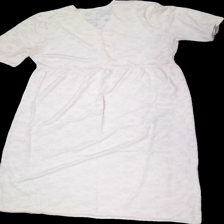
View: back
Type: Dress
Category: Ladies
Brand: Not in the list
Colors: Pink
Material: 56% Polyester 44% Cotton
Cut: Loose
Season: All
Trend: 90s
Stains: Minor
Price range: 100-150
Recommended usage: Reuse